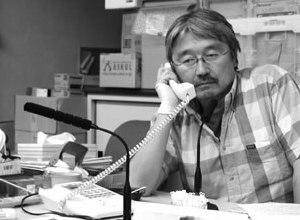
Kenji Nagai est un photojournaliste japonais tué par balles en Birmanie pendant les événements politiques de 2007. Nagai a continué à prendre des photos après avoir été touché. Il meurt peu après des suites des blessures par balles qu'il avait reçues à la poitrine. Il fut la seule victime étrangère de la répression des manifestations populaires.